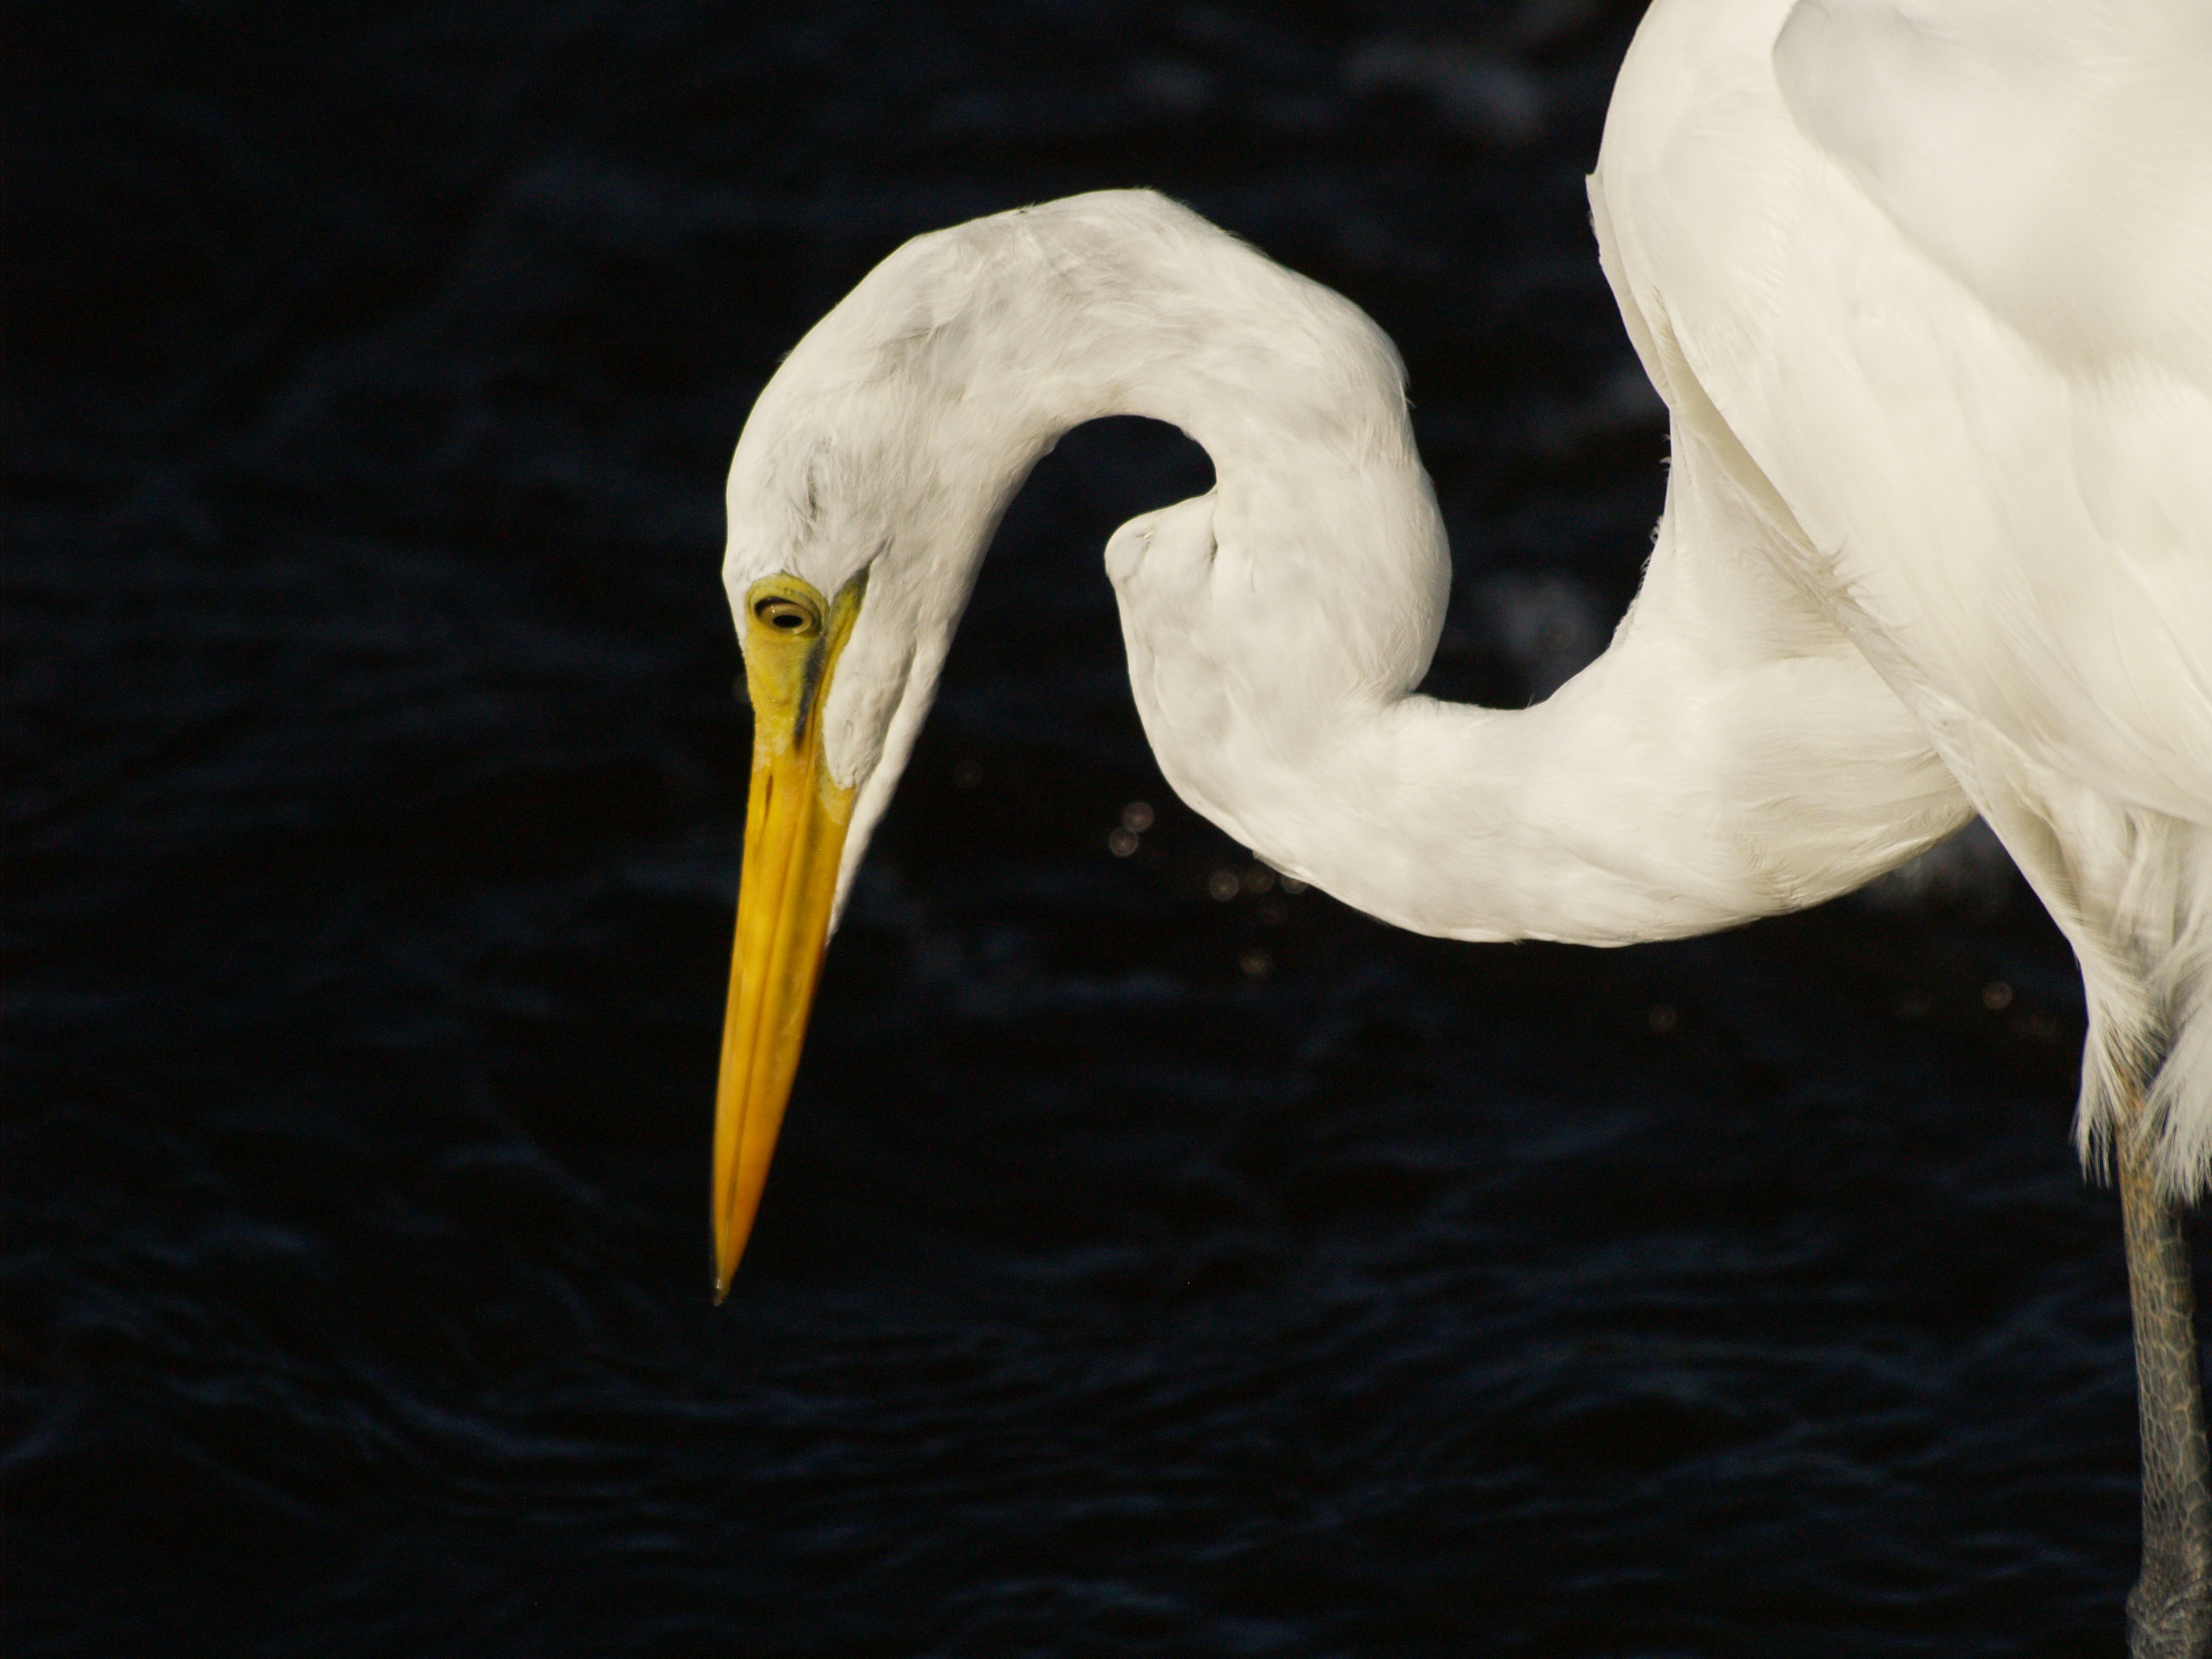
nature, bird, wing, white, animal, wildlife, wild, beak, fauna, plumage, neck, wetland, vertebrate, egret, heron, water bird, great egret